Verna Pratt

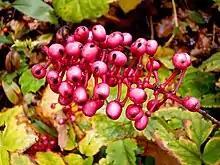
A photo of the Actaea Rubra (Baneberry)

The Baneberry or Snakeberry (or the specific epithet "Actaea Rubra") is part of the crowfoot/ranunculaceae family. The first form of the plant Baneberry has red berries while the other form Snakeberry has white berries. This plant can be found in cool, moist forests in North America, specifically in Alaska and the Yukon, but it also occurs in aboriginal areas in the North. The long-lasting plant in 18-30 inches long with 3-5 toothed leaves that grows from the flower stalk. The red or white berries are high above the leaves and they ripen a few weeks after they bloom, around mid-July through August. However, the berries are very poisonous, the digestion of six berries can kill a child. In Alaska, you can find these plants along mountainsides or pull-offs along highways.